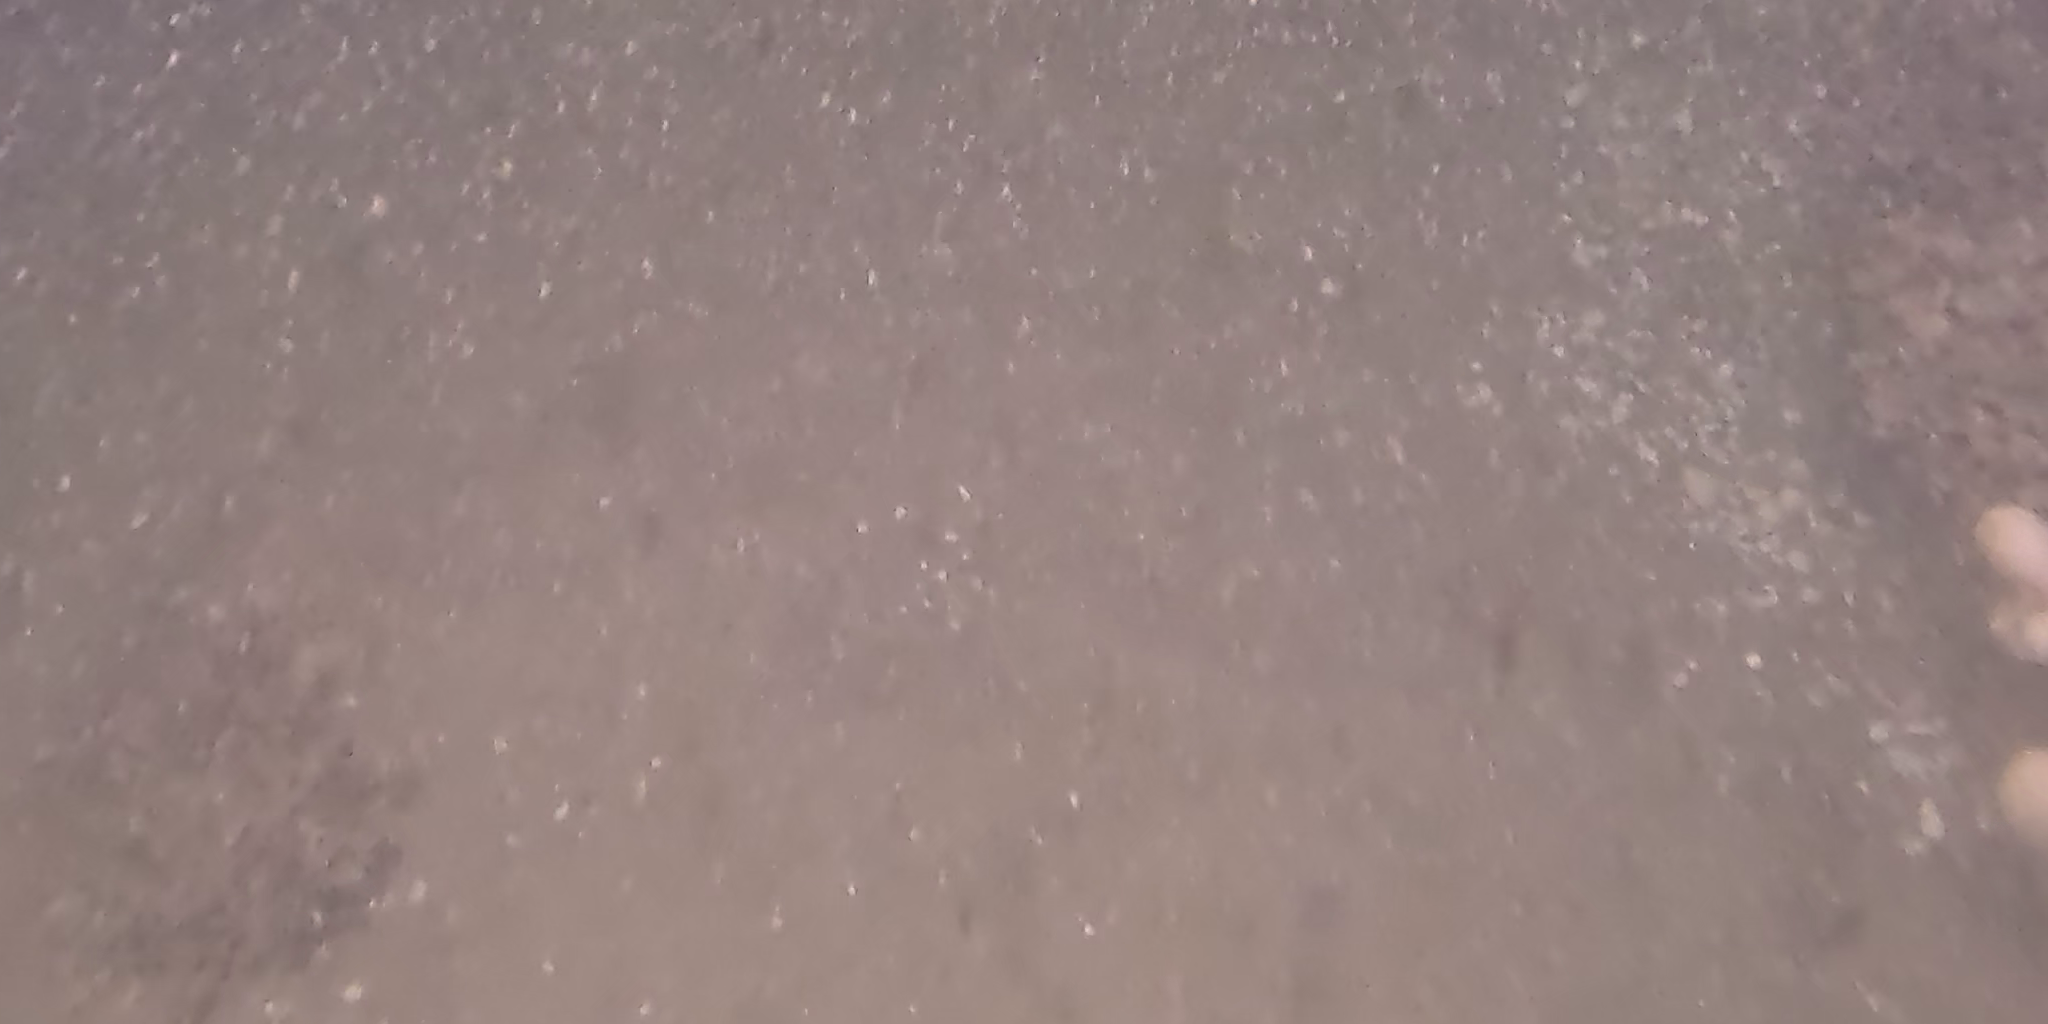
Seabed habitat: stone